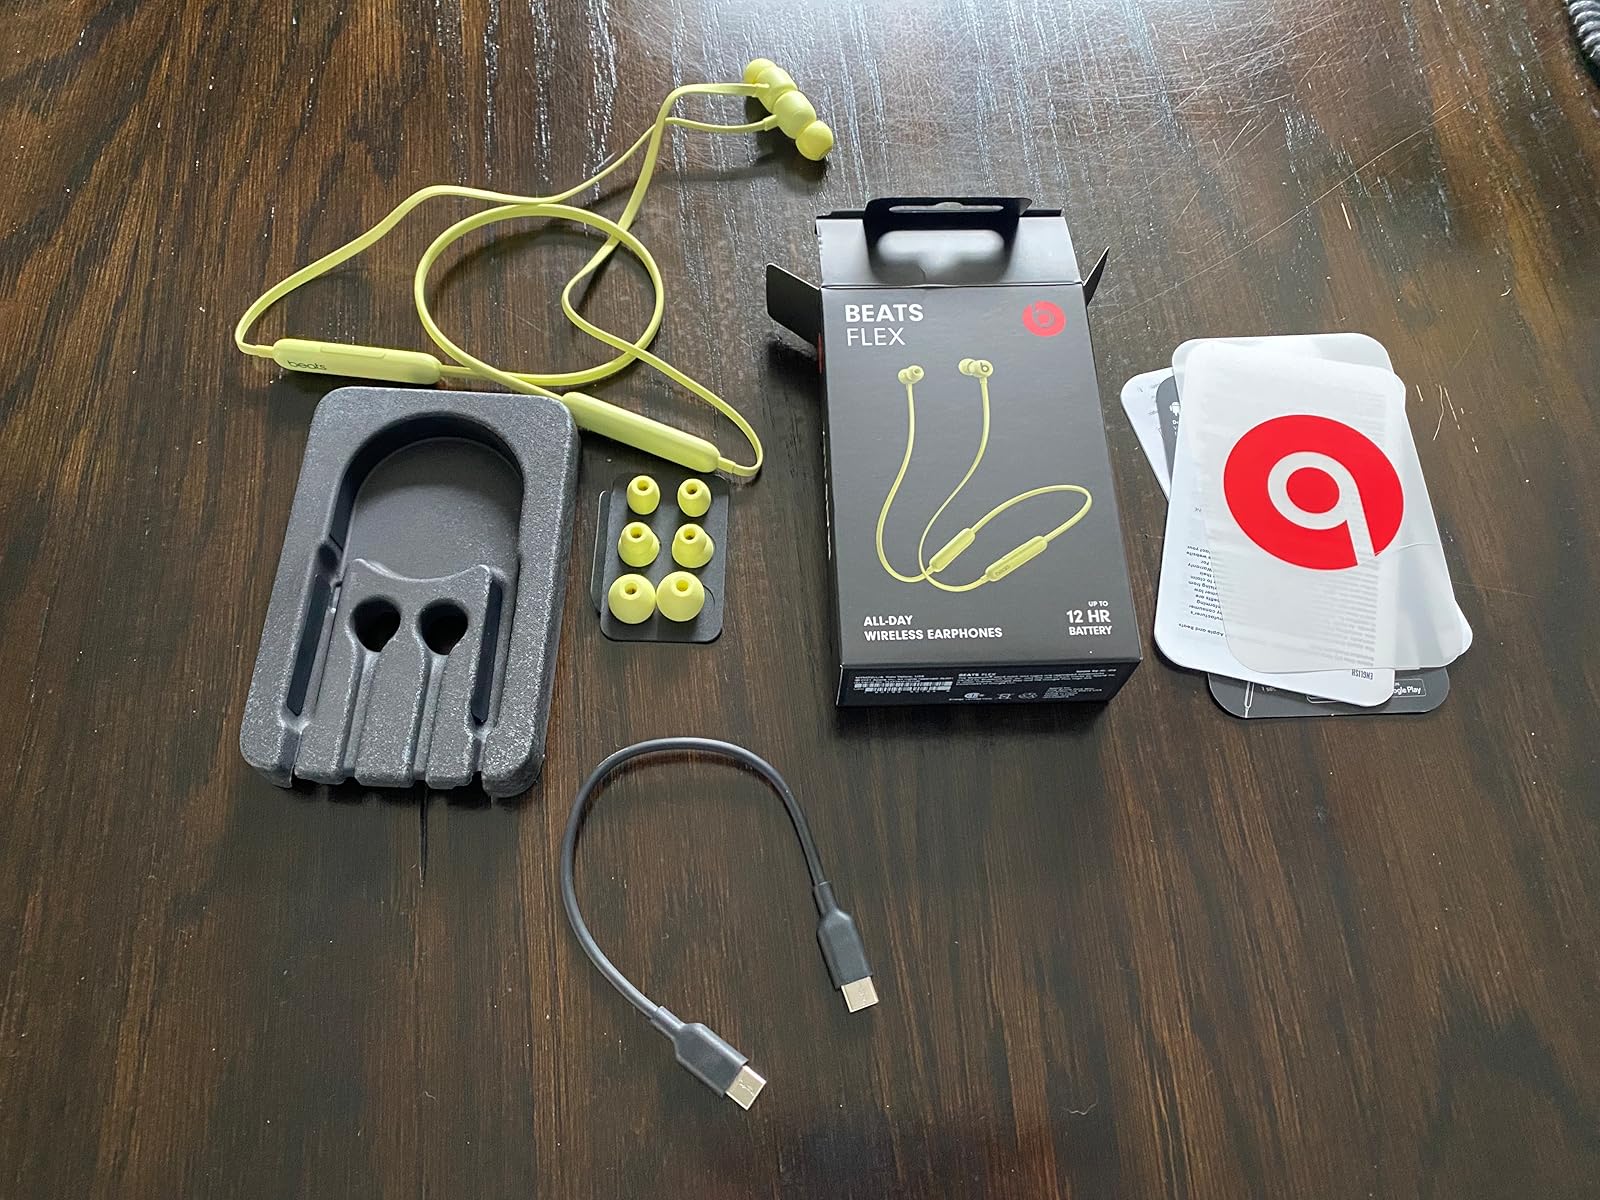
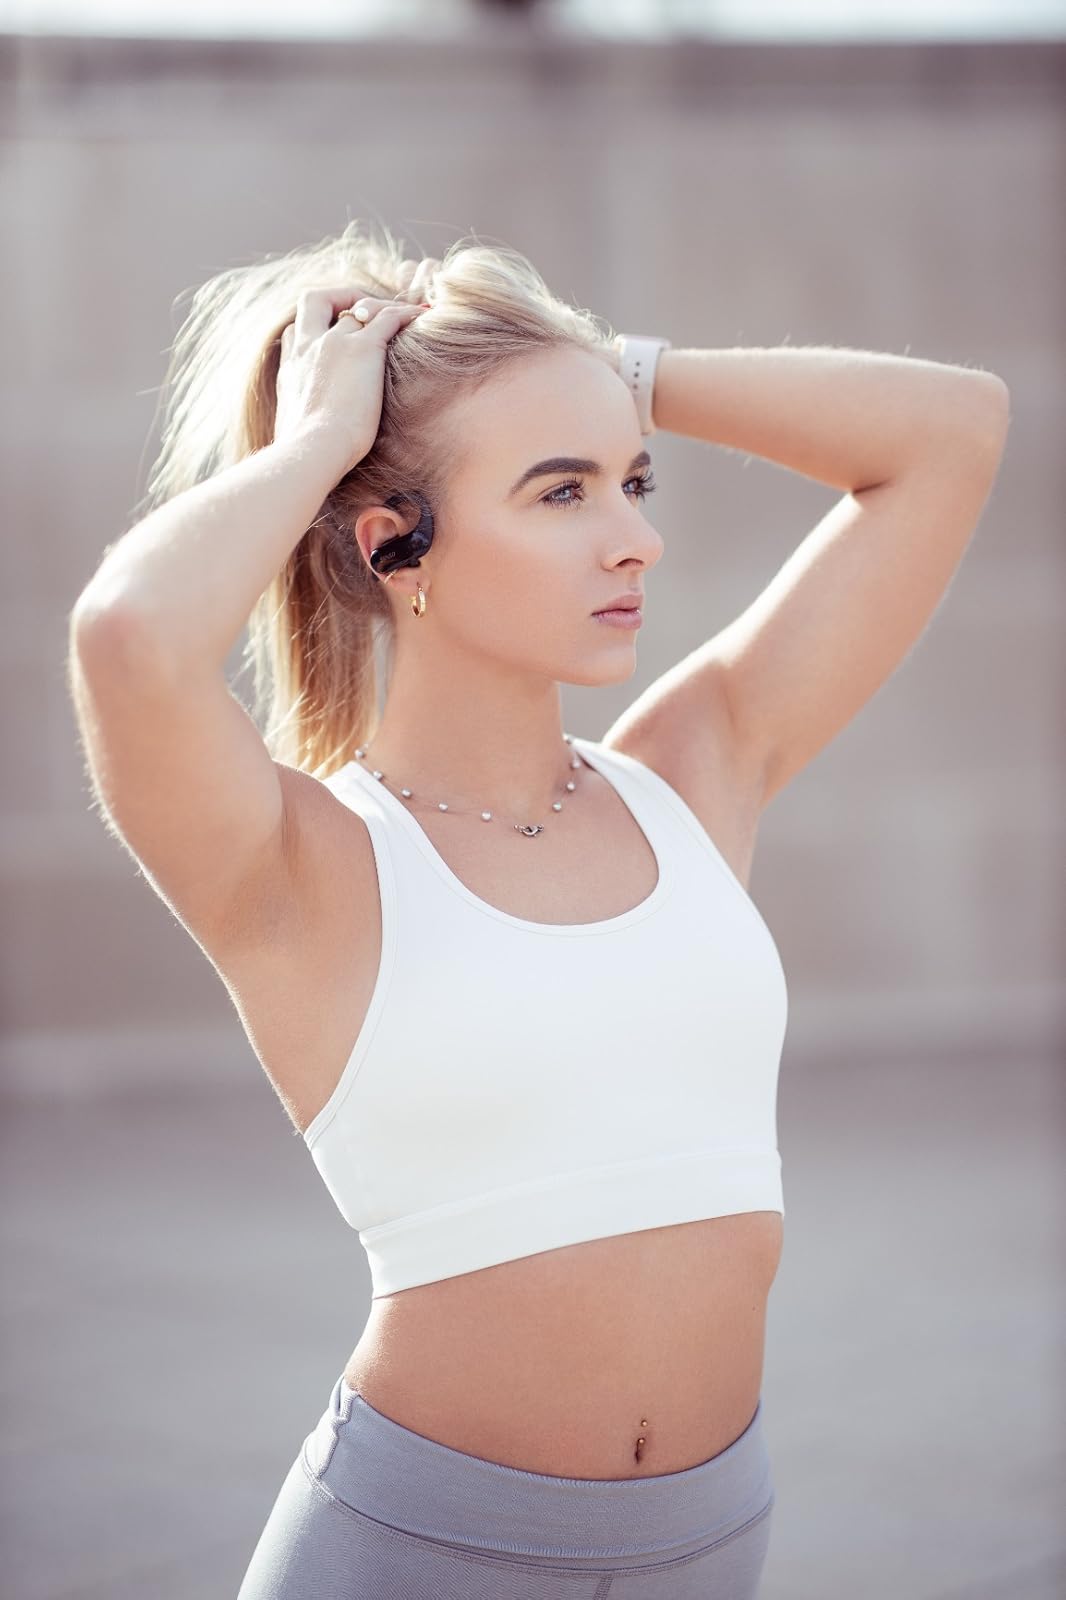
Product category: earbuds
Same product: no